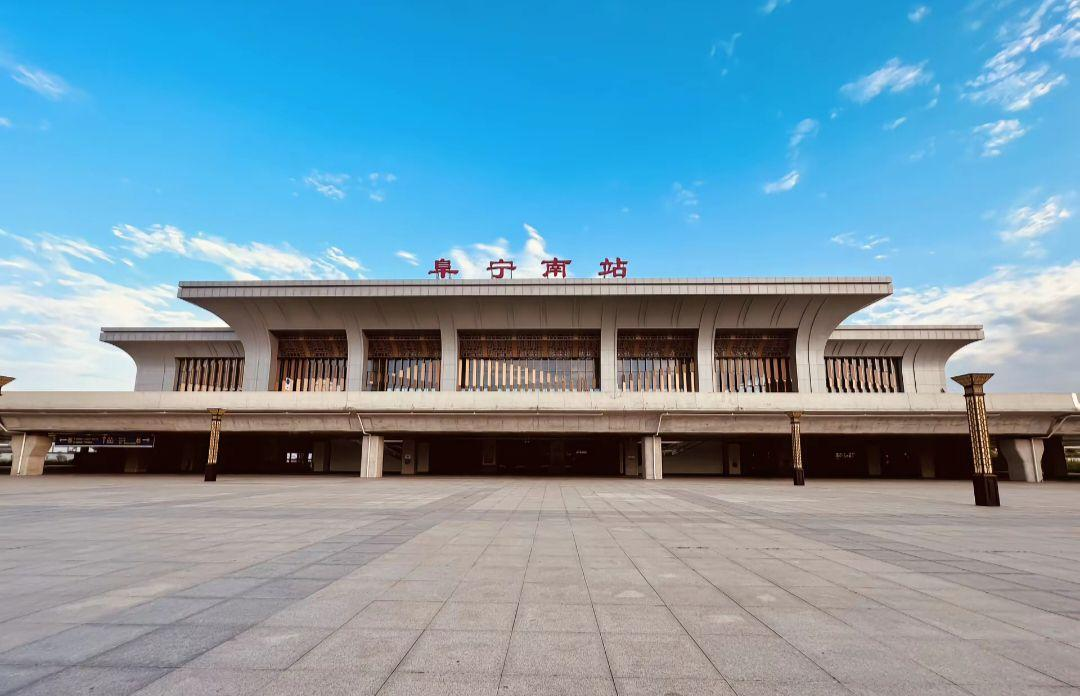
地标名称：阜宁南站
所在城市：盐城市·阜宁县